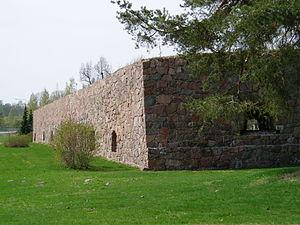
Loviisa est une ville de la côte sud-est de la Finlande, dans la région d'Uusimaa.
La forteresse de Loviisa est une forteresse terrestre située à Loviisa en Finlande.